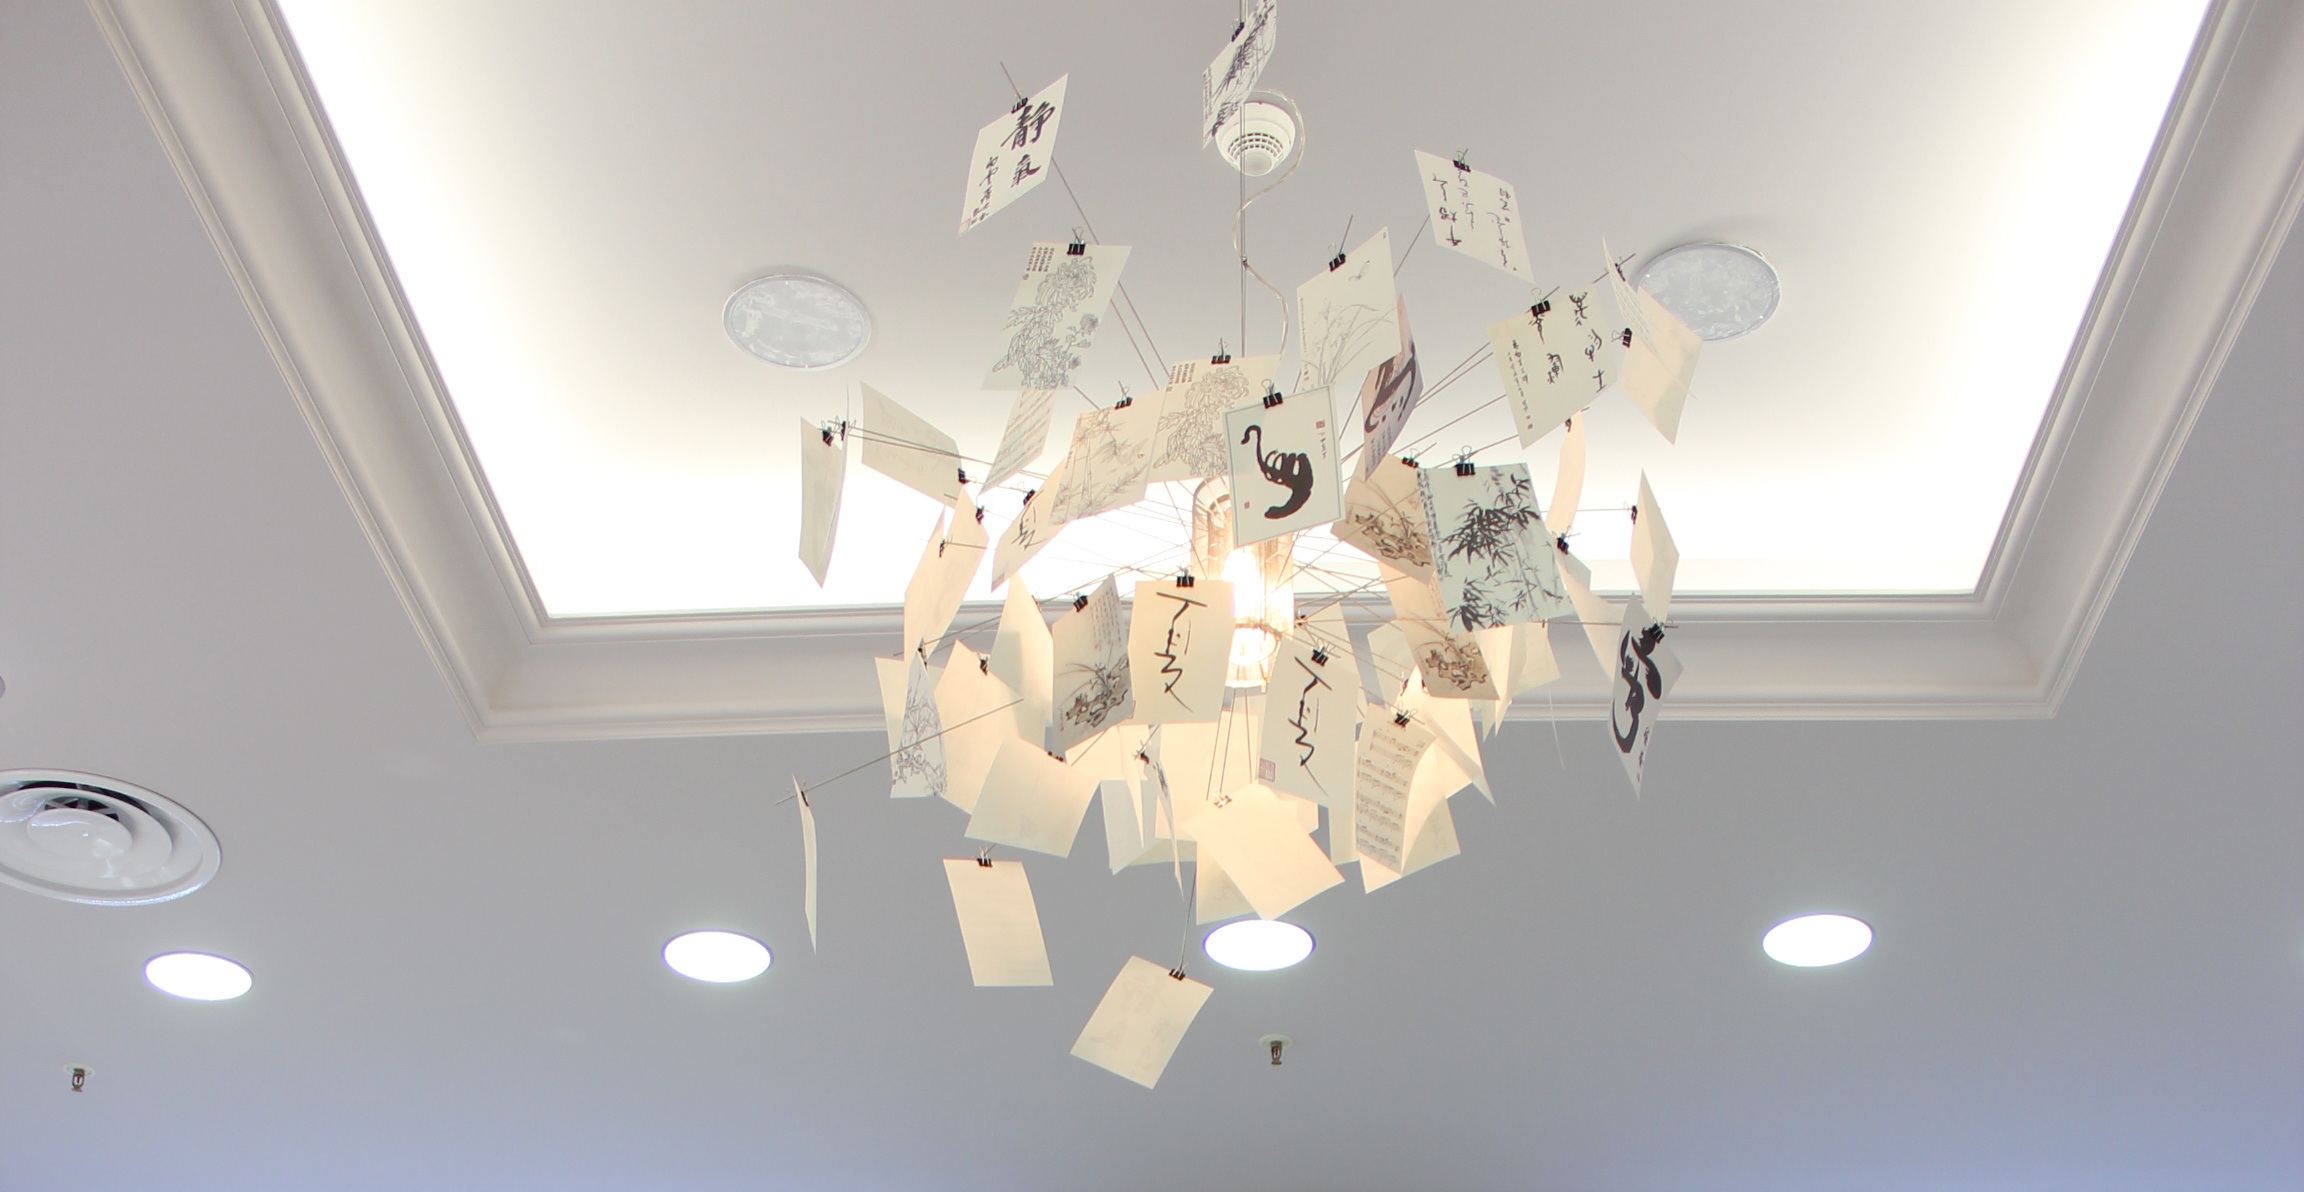
light, white, ceiling, bulb, lamp, electricity, lighting, decor, modern, lightbulb, circle, illuminated, design, light fixture, chandelier, electric, illumination, innovation, daylighting